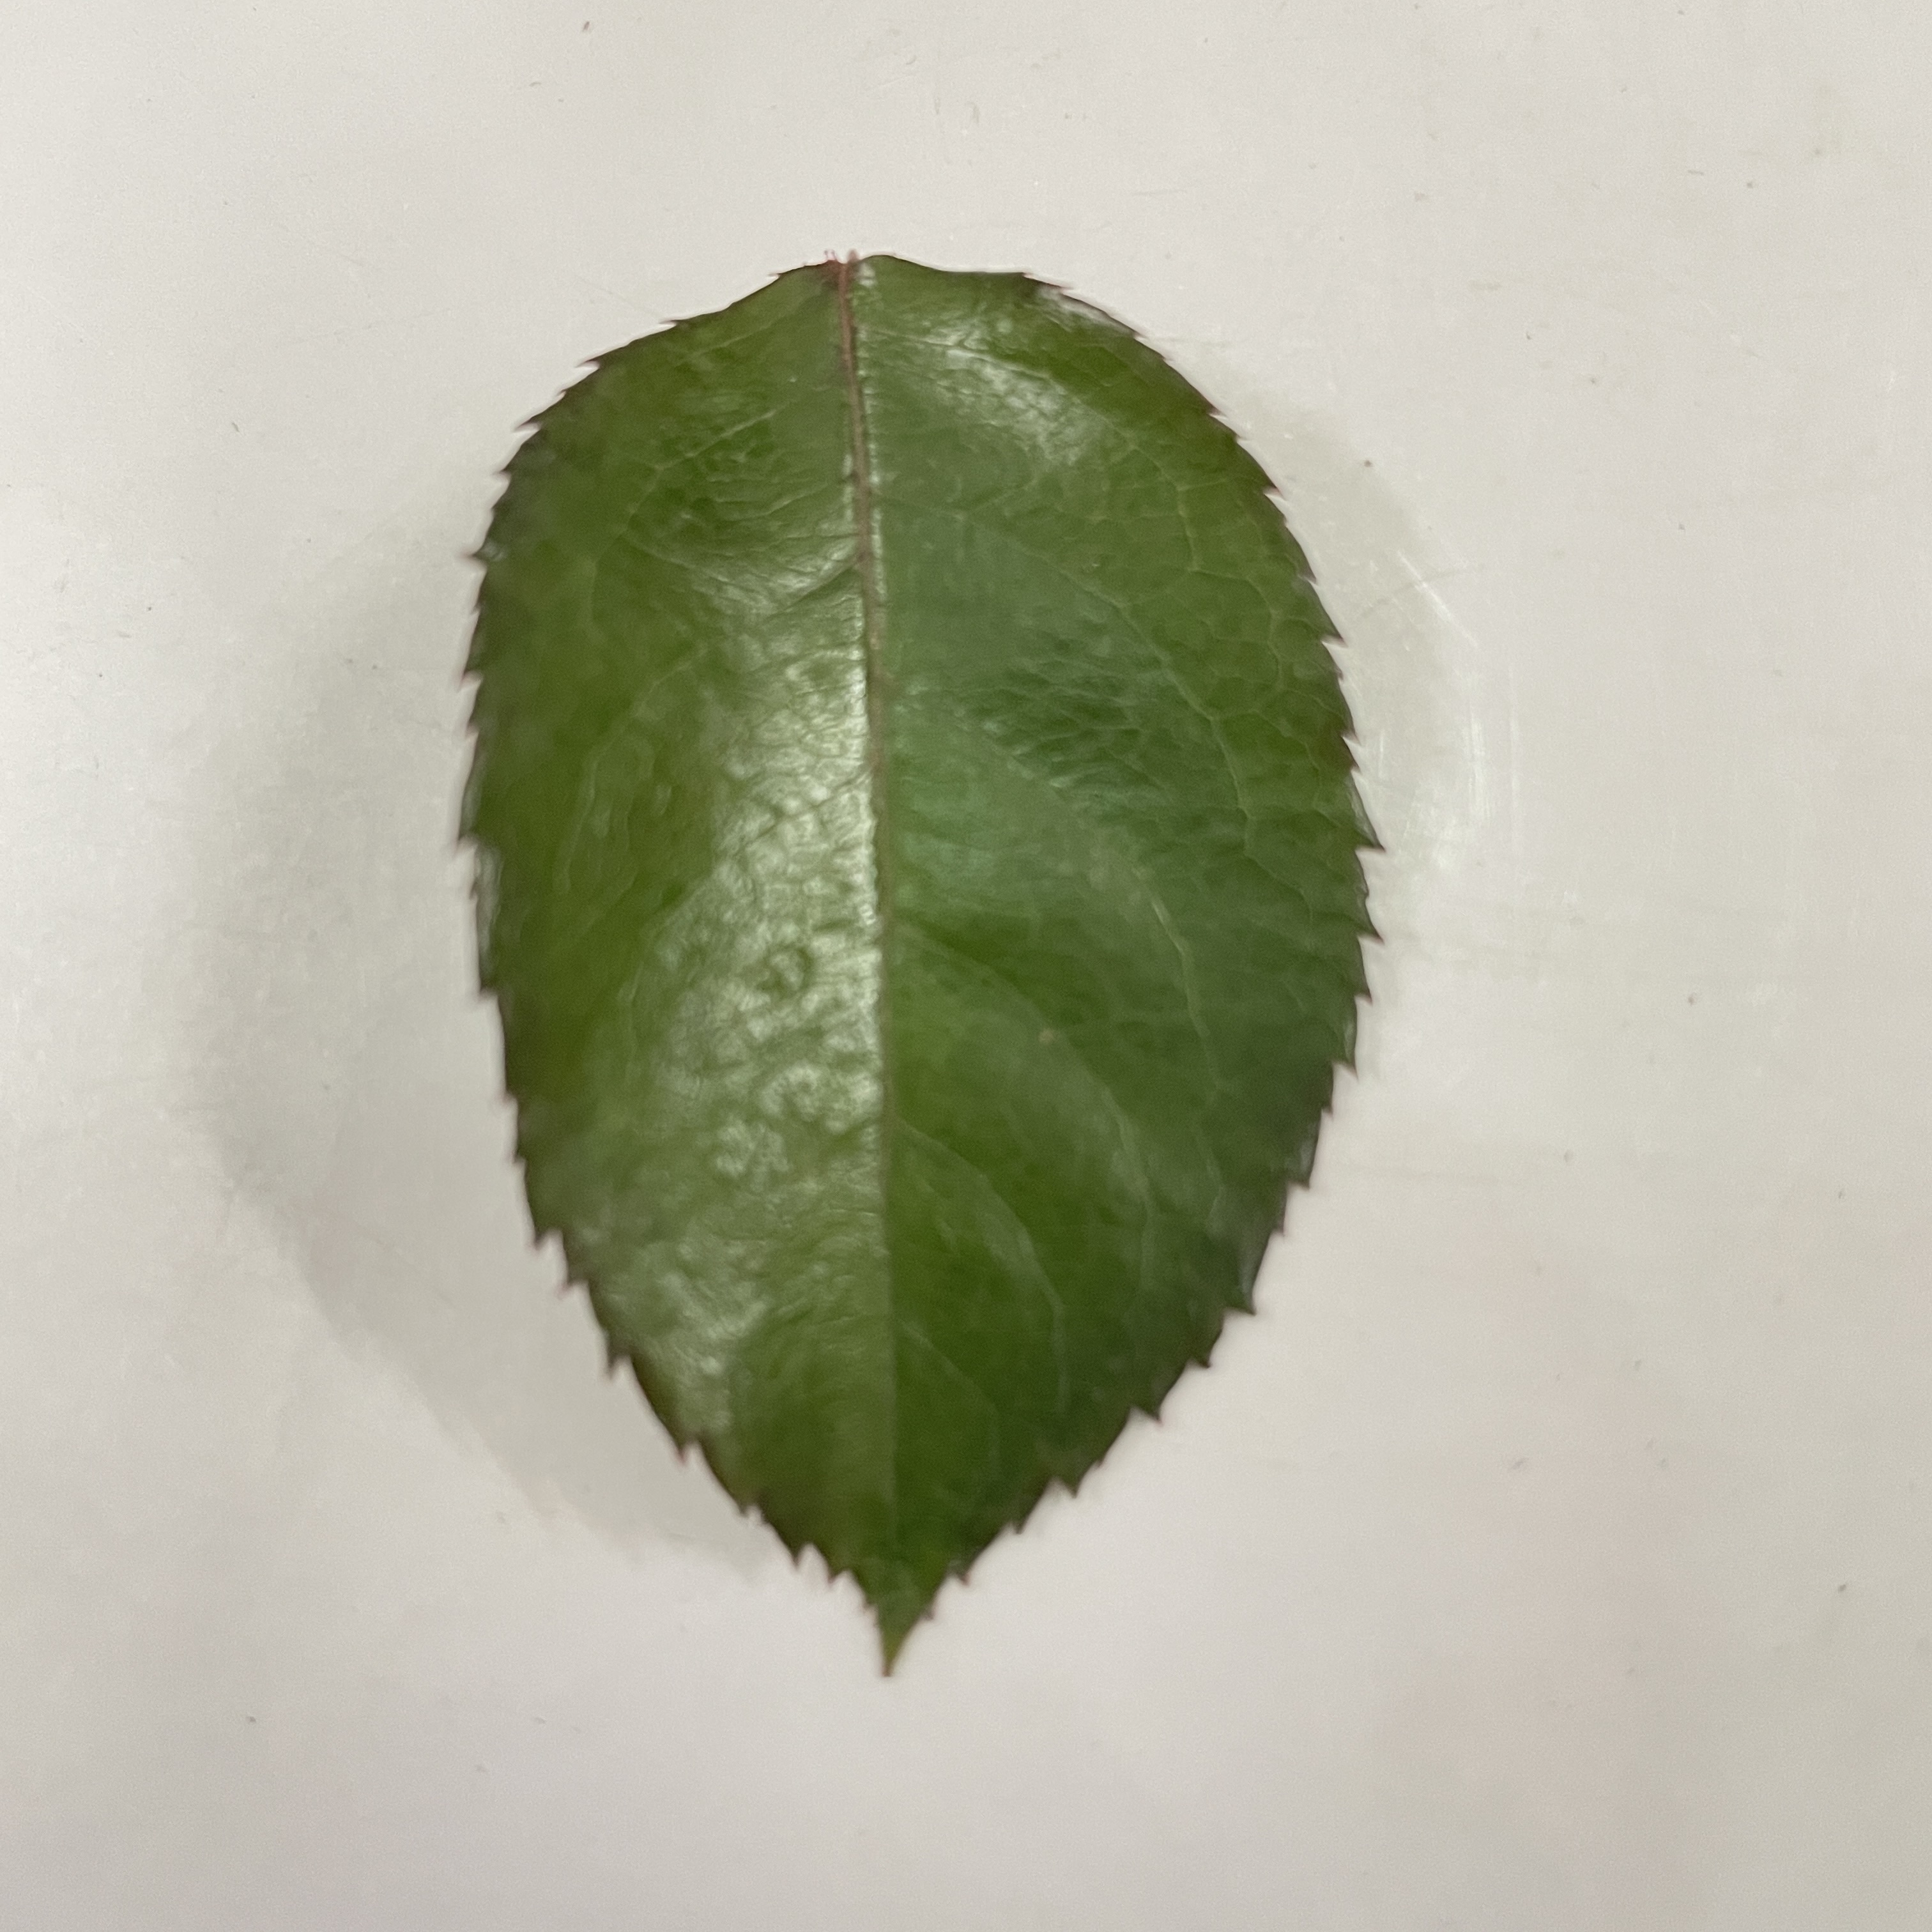
Label: Healthy Leaf